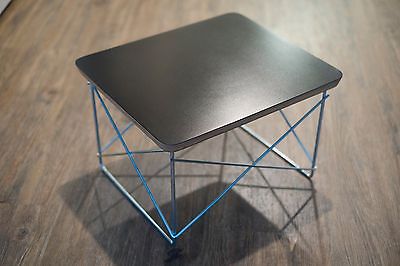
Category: table